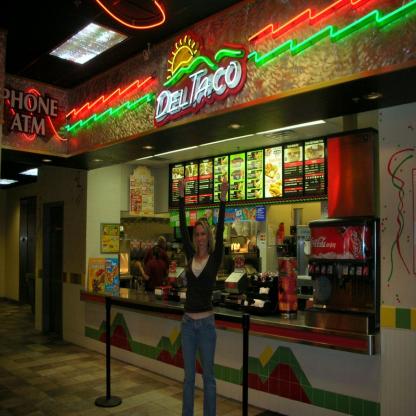
Scene: Indoor